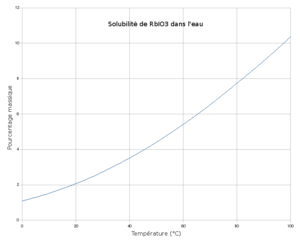
Solubilité de RbIO3 dans l'eau en fonction de la température.
L' iodate de rubidium de formule chimique RbIO₃ est un monocristal de groupe d'espace R³m, c'est un Rhomboèdre est utilisé en analyse non-linéaire de doublage de fréquence GSH sur une poudre de quartz car il a une stabilité thermique au-delà de 400 °C. Il est obtenu par l'addition du chlorure de Rubidium avec de l'acide iodique ce qui donne l'iodate de rubidium en précipité. Il peut être irritant car c'est un oxydant. Cette molécule a été étudié par N.W Alcock en 1972.